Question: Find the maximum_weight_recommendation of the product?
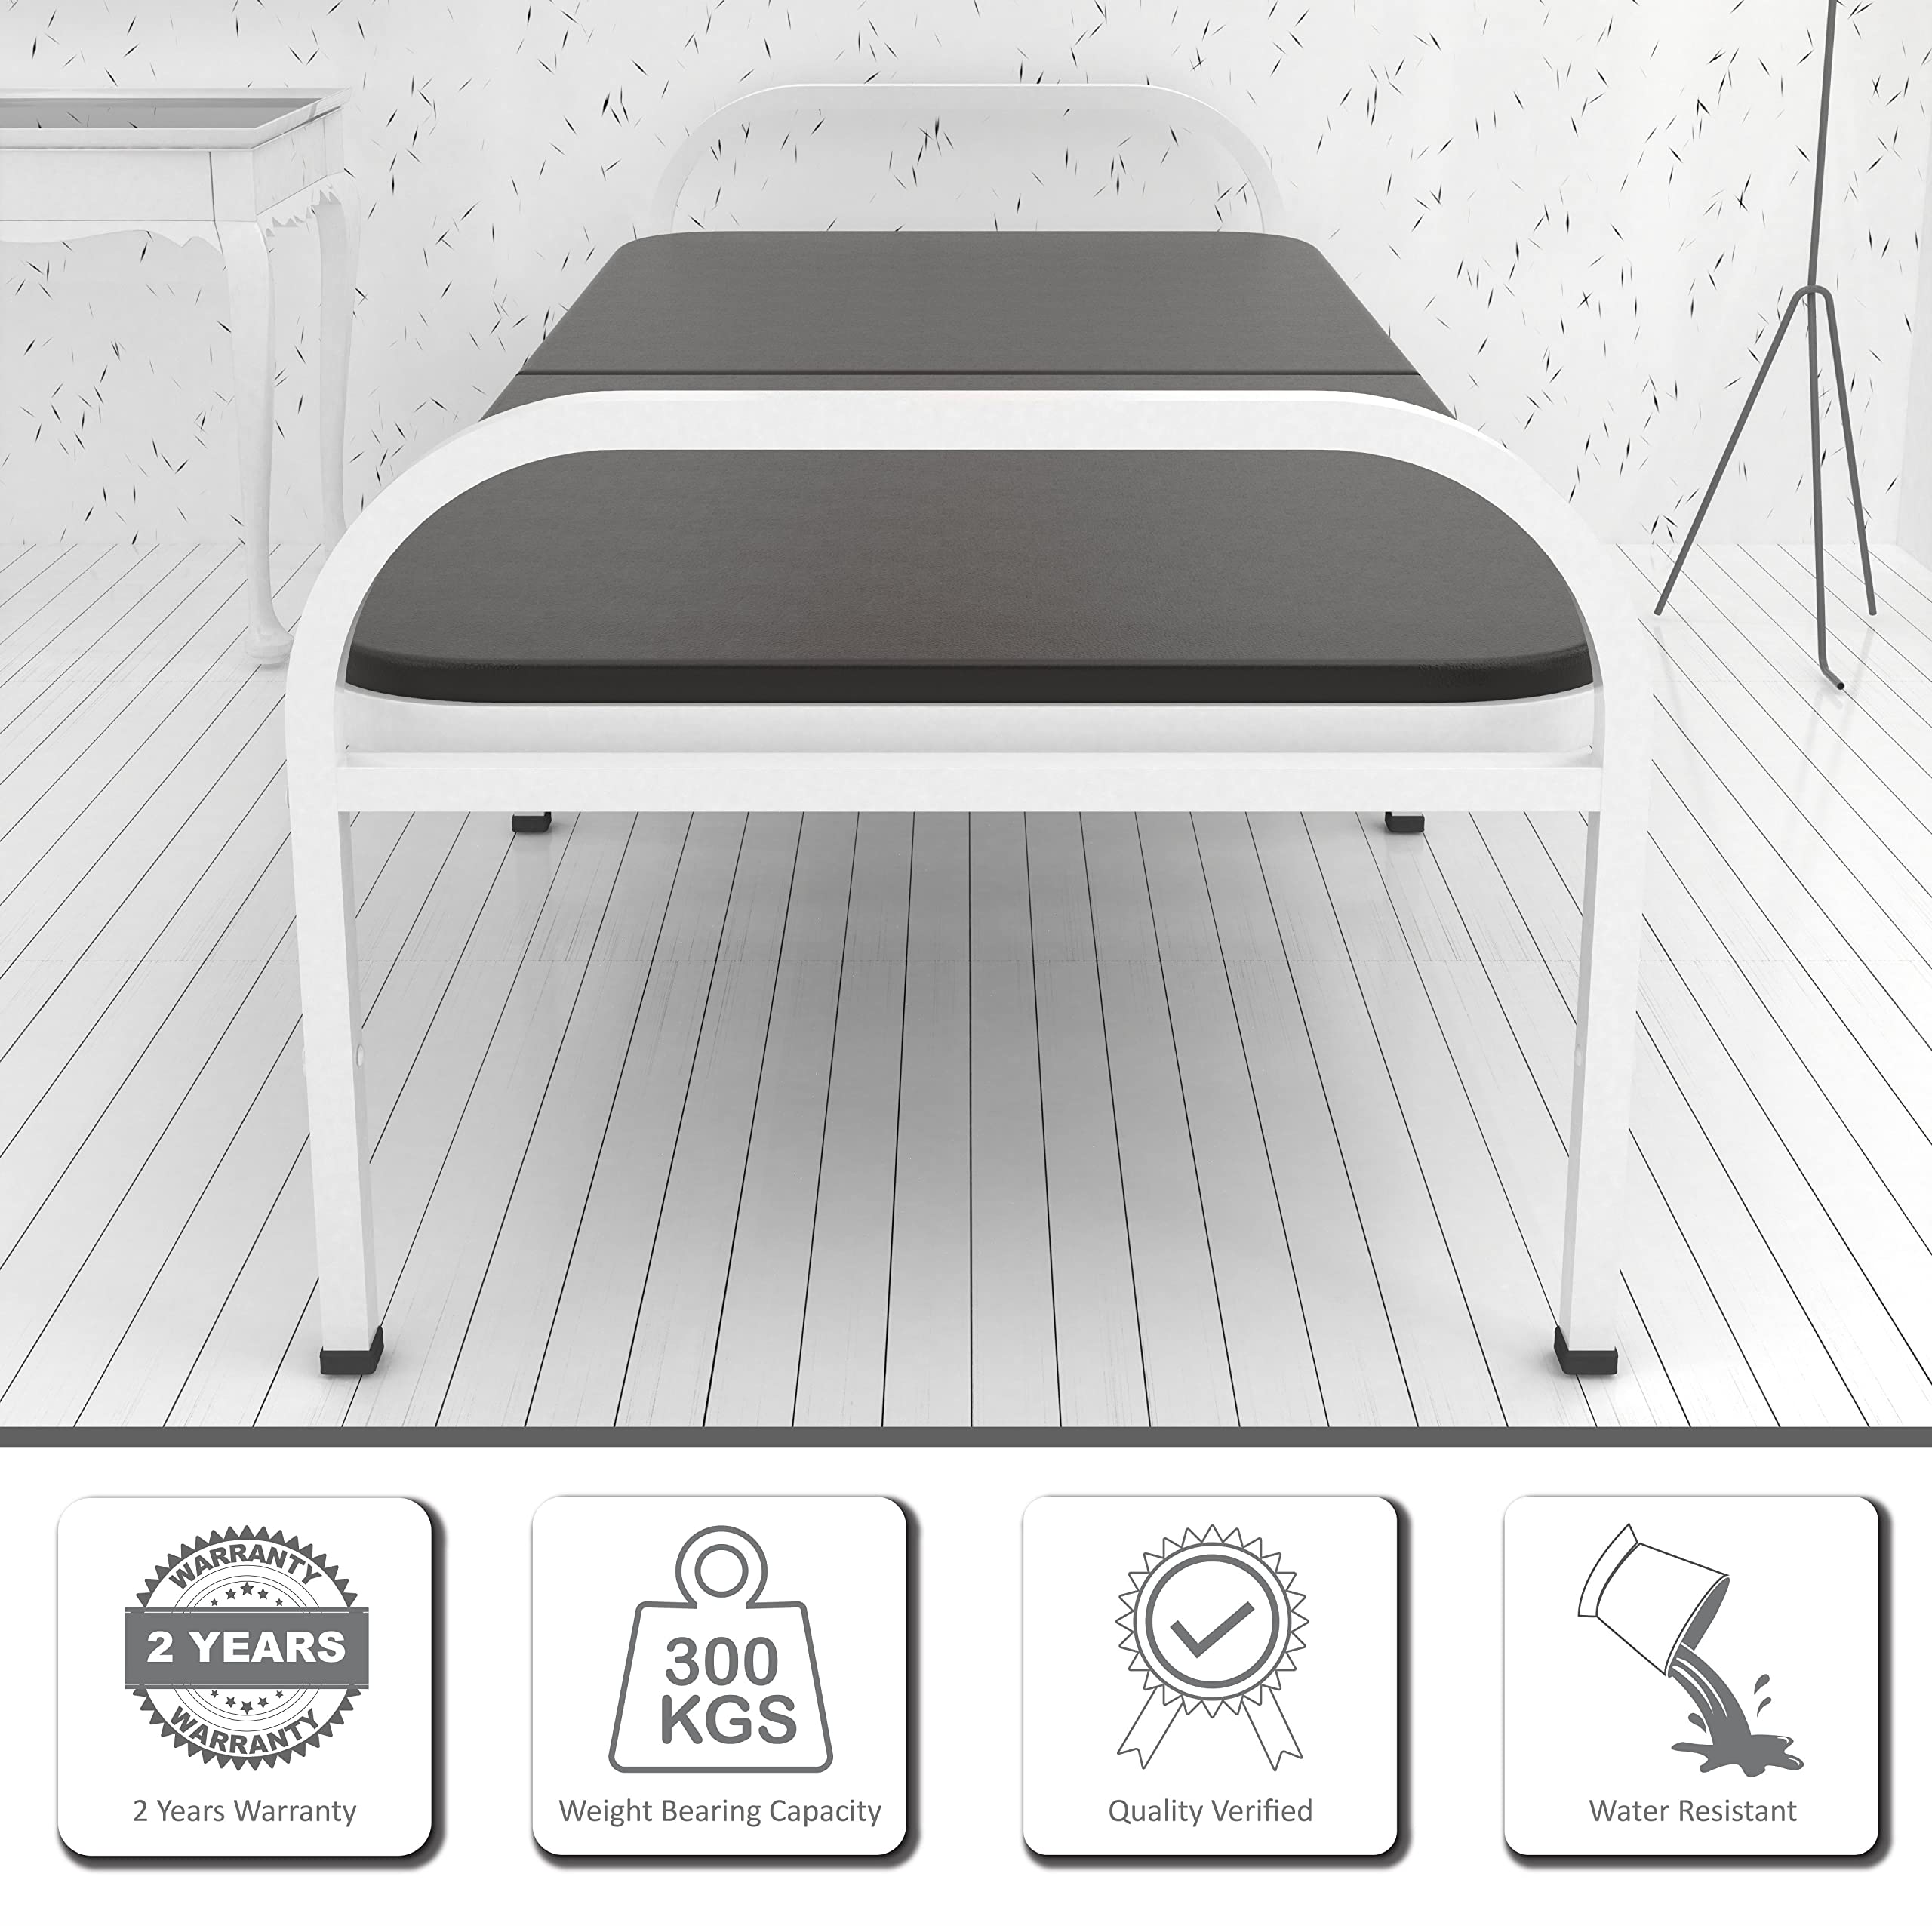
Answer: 300 kilogram